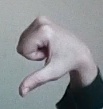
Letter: waw